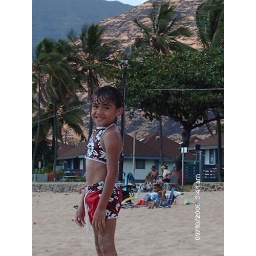
My baby girl at west camp beach right here in makaha, hawaii